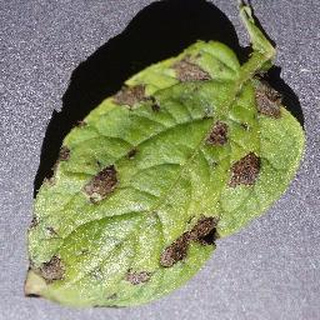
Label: potato_early_blight